Six Feet Four

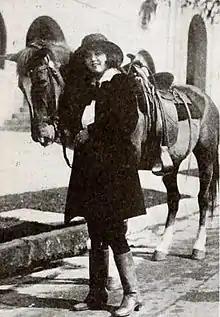
Viola Vale in a scene.

Six Feet Four is a 1919 American silent Western film directed by Henry King and starring William Russell, Vola Vale, and Charles K. French.